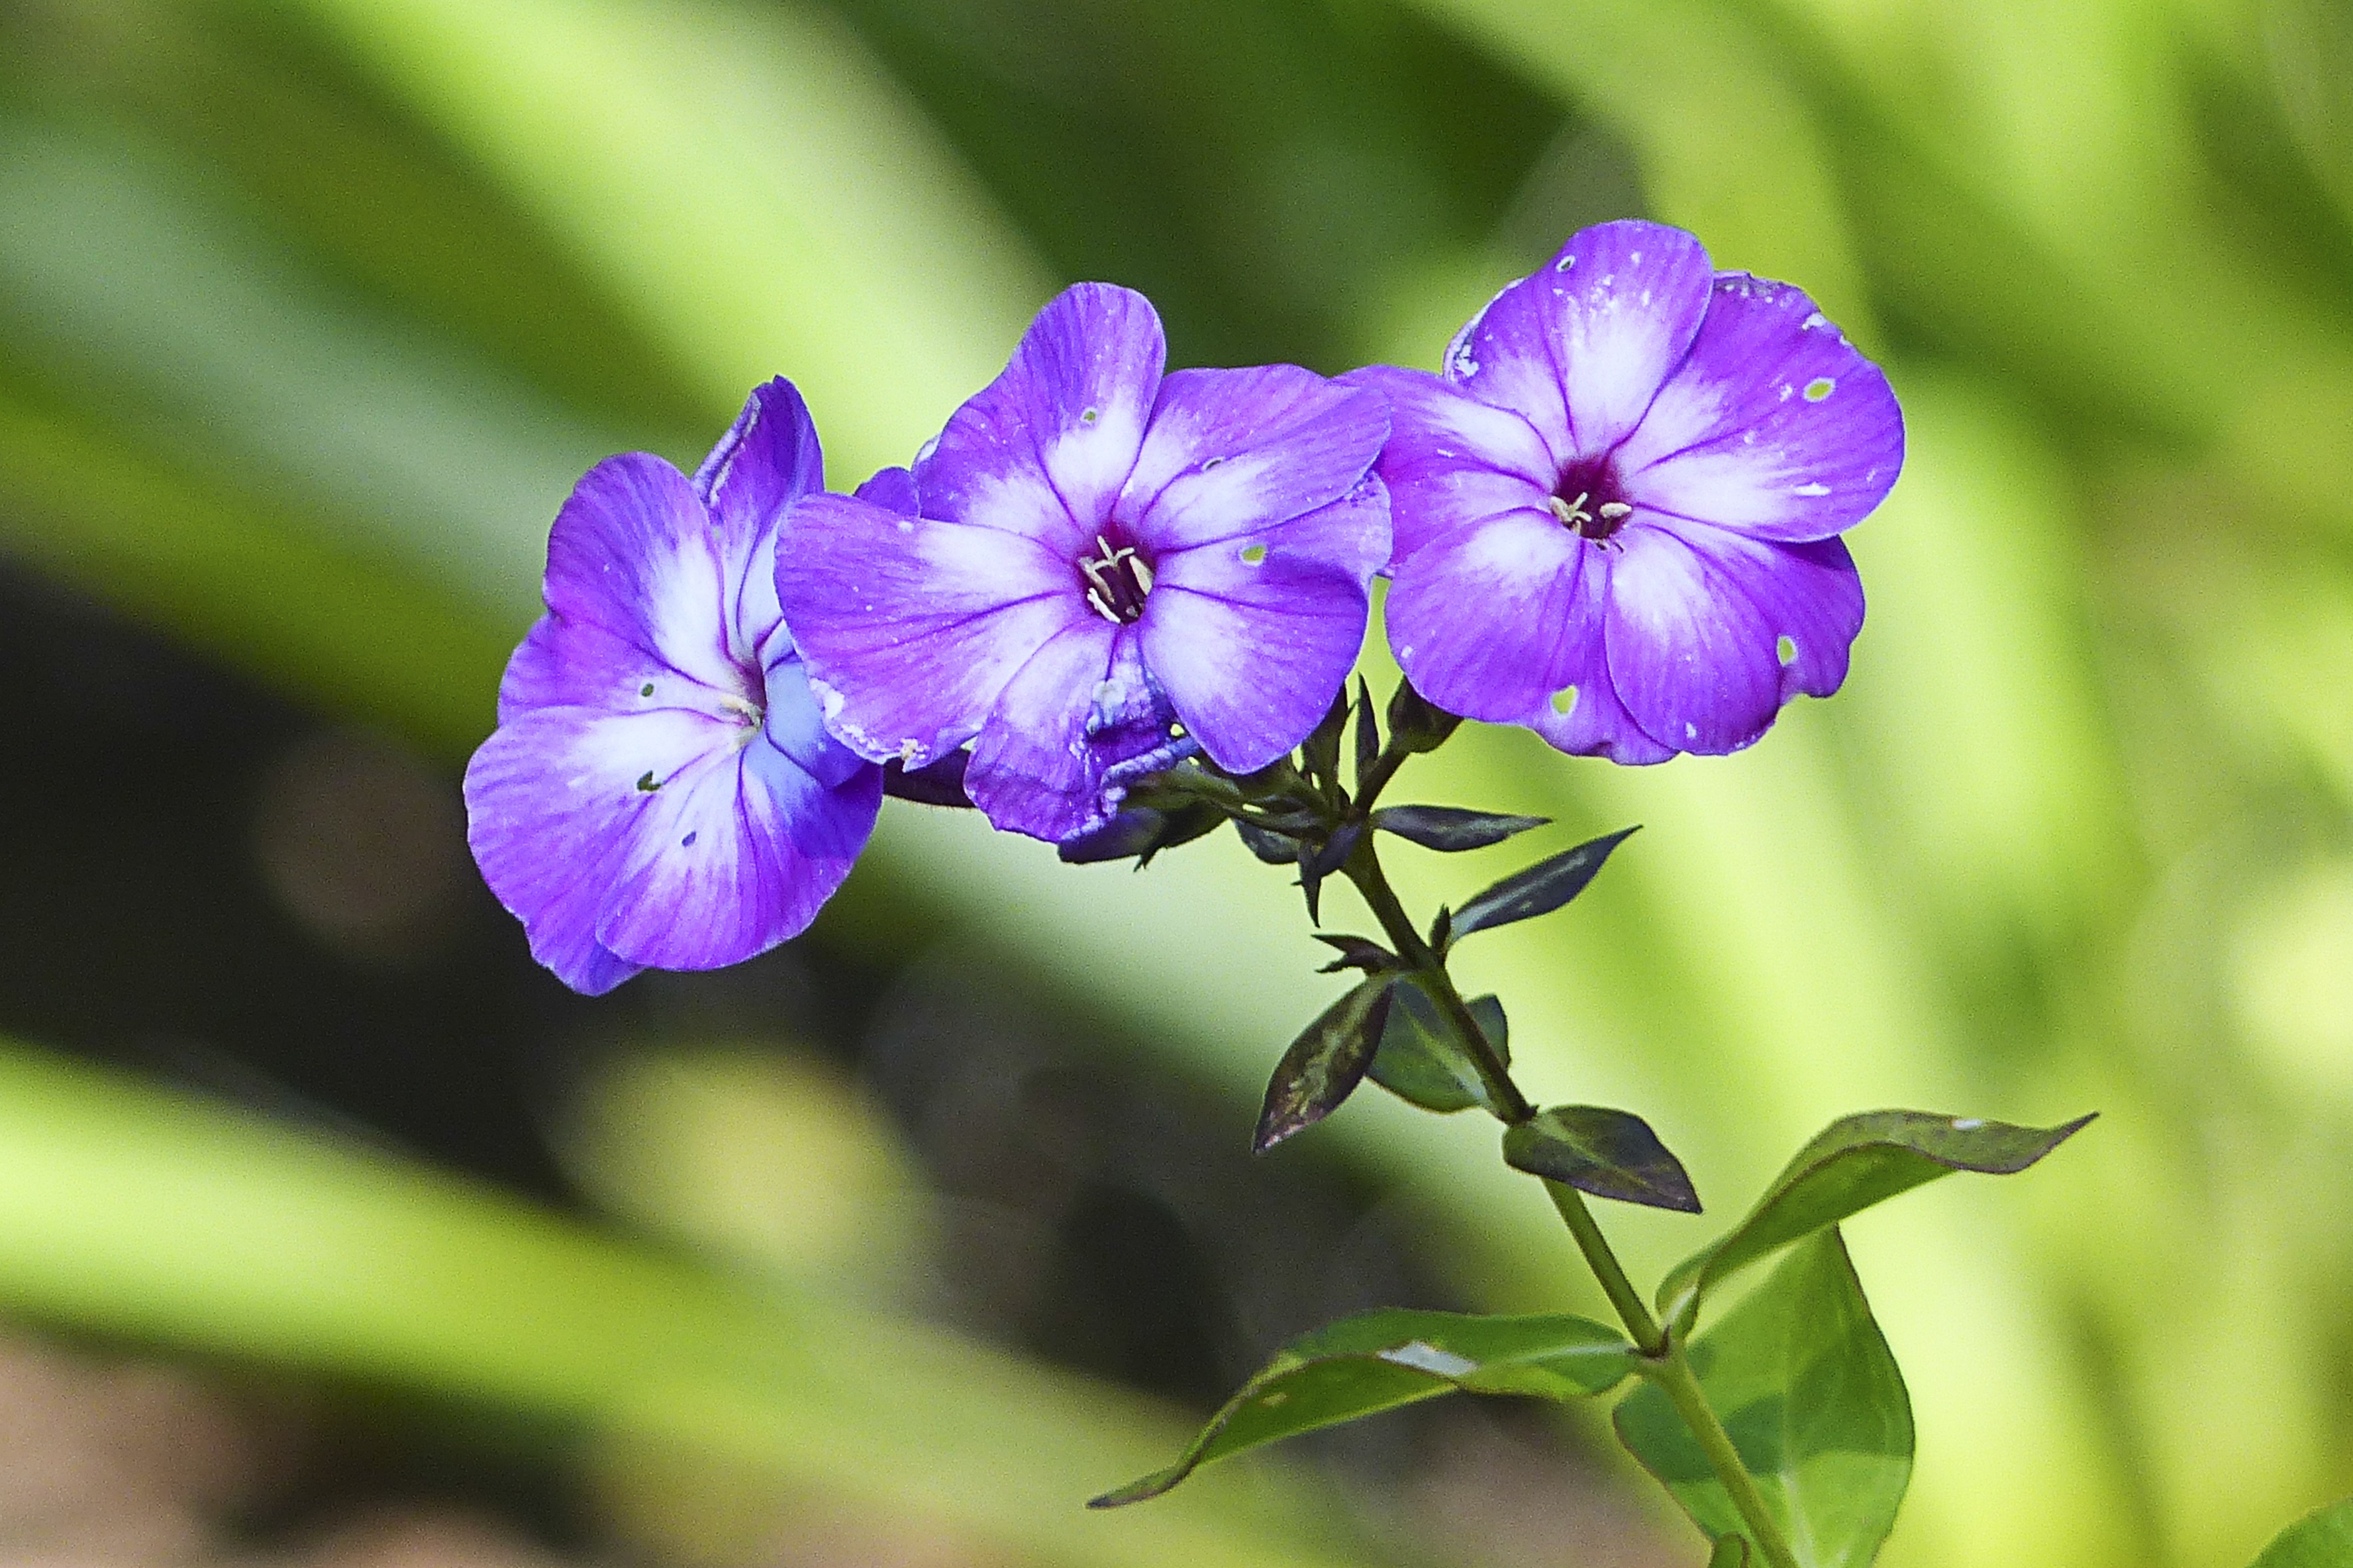
nature, blossom, plant, flower, purple, petal, bloom, natural, botany, garden, flora, wildflower, flowers, close up, gardening, viola, macro photography, flowering plant, dayflower, annual plant, land plant, violet family, dayflower family